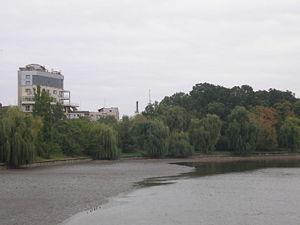
Le lac Băneasa est un réservoir de la Colentina à Băneasa dans le secteur 1 de Bucarest en Roumanie. Le lac a une longueur de 3 km, une largeur entre 50 et 400 mètres, une surface d'environ 40 hectares, une profondeur entre 1 et 3 mètres, un volume de 630 000 mètres cubes et un débit de 2,5 m3/s.